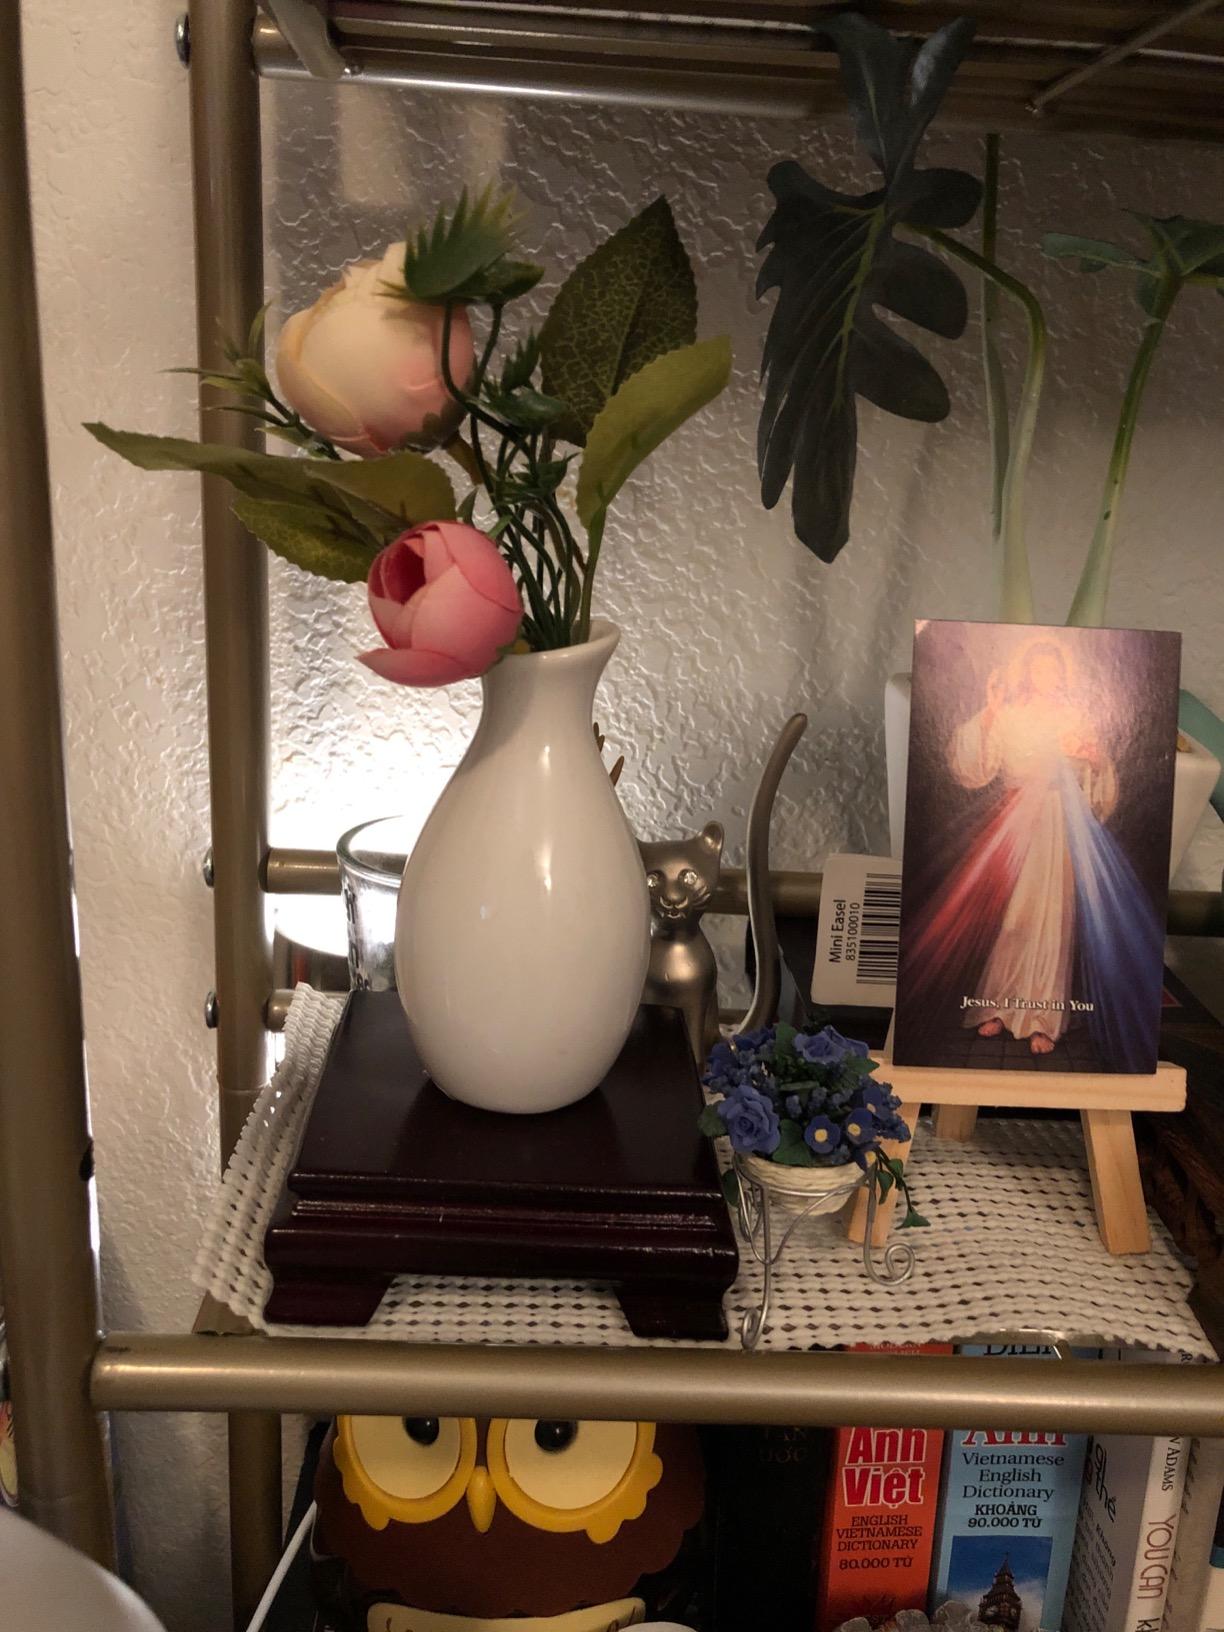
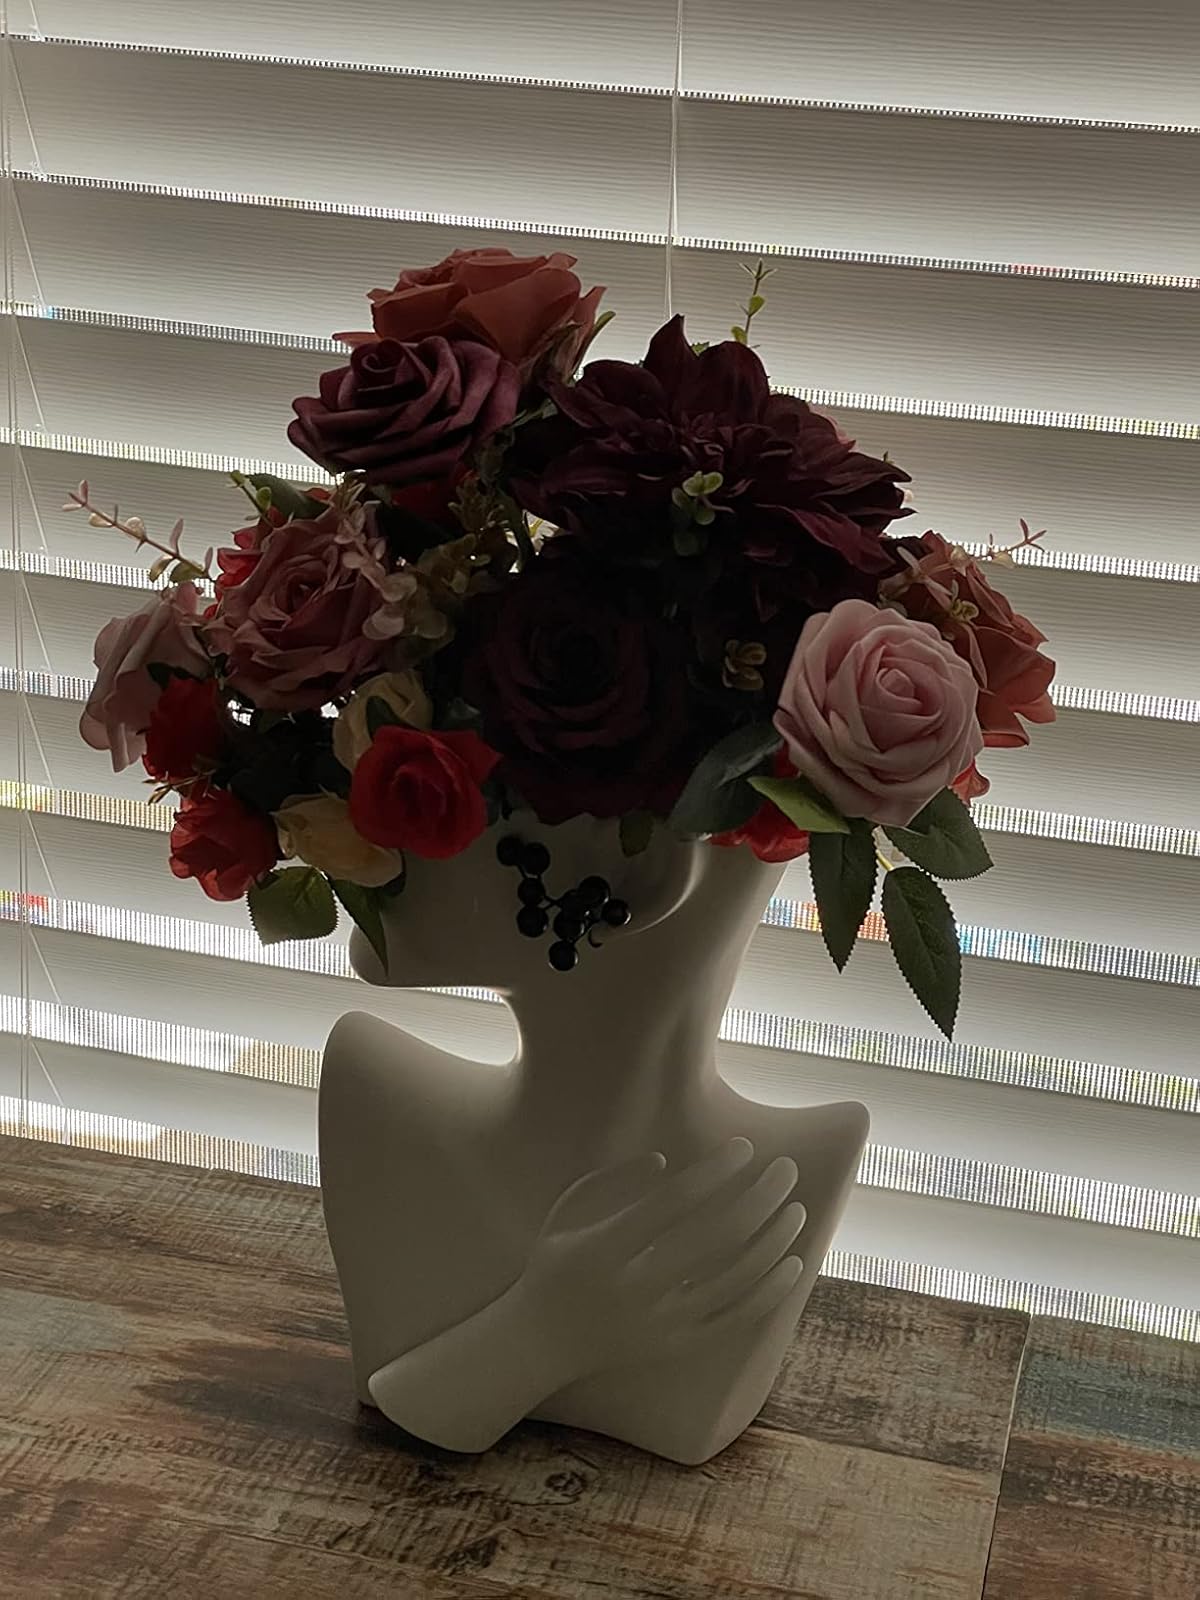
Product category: vase
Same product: no